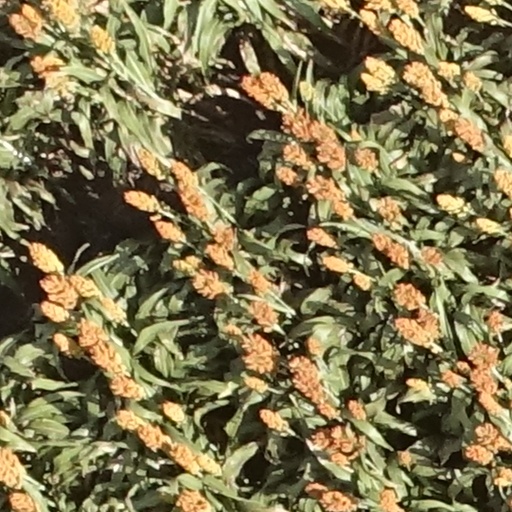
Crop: sorghum